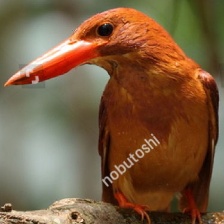
Species: RUDY KINGFISHER
Scientific name: HALCYON COROMANDA